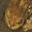
Label: frog